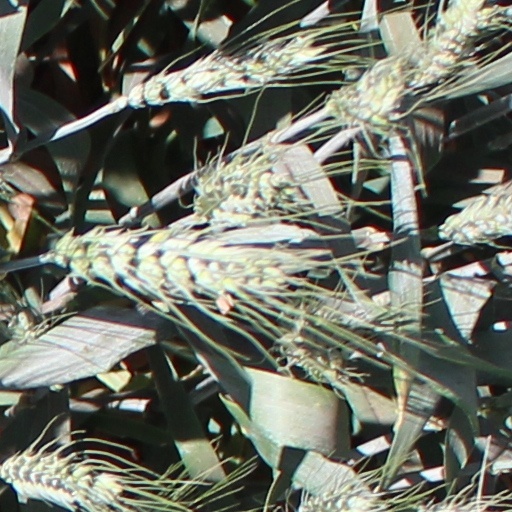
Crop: wheat